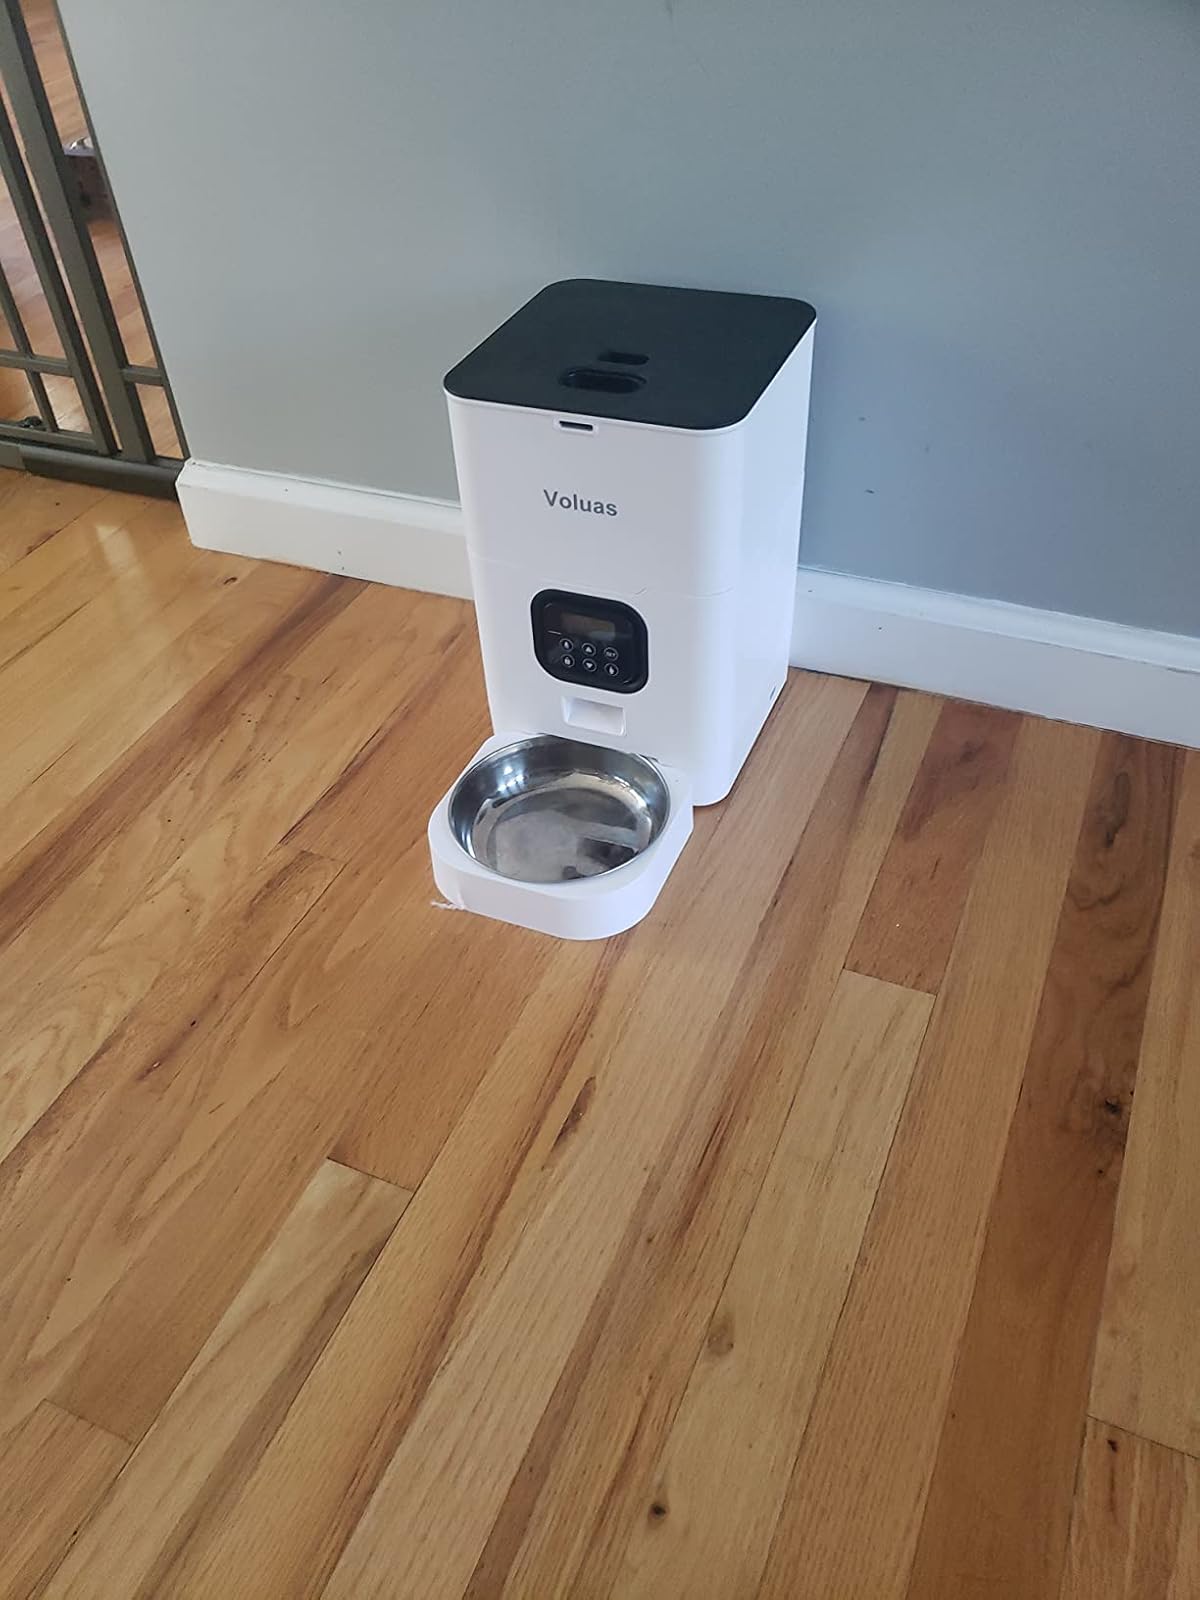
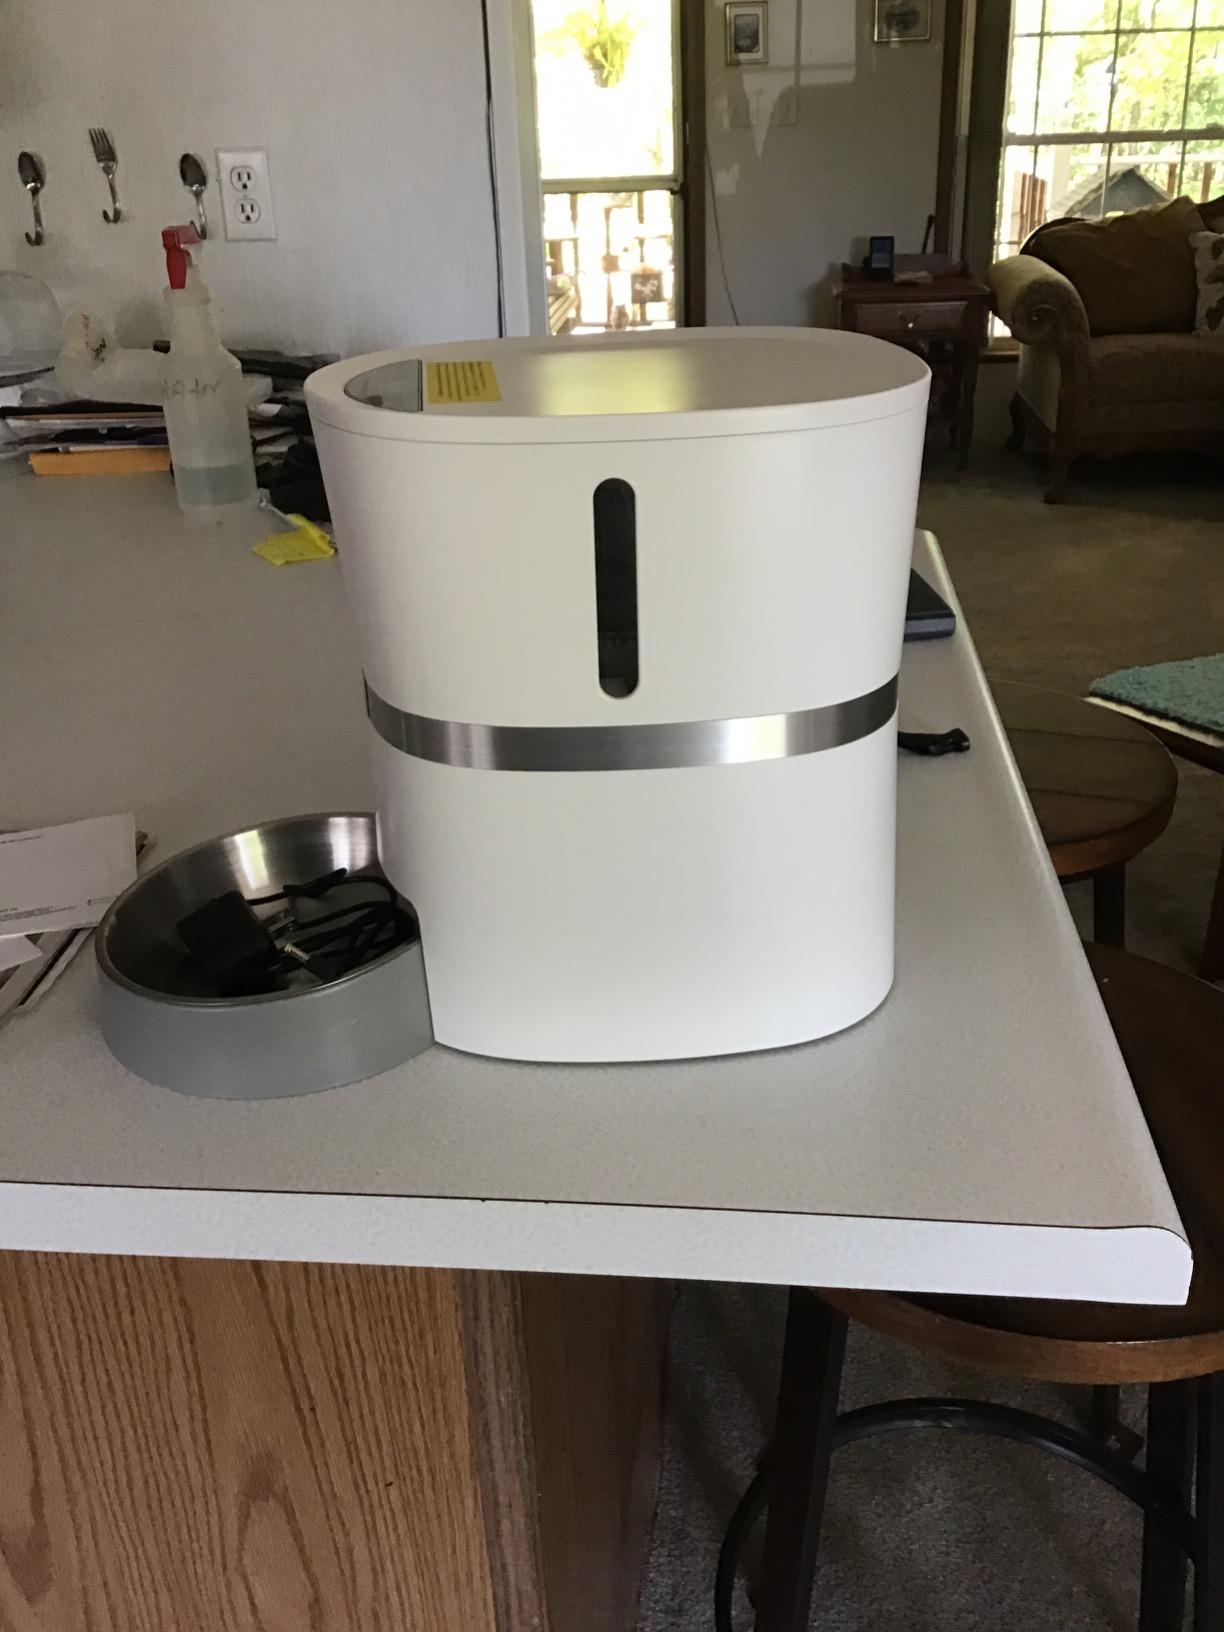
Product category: items_feeder
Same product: no